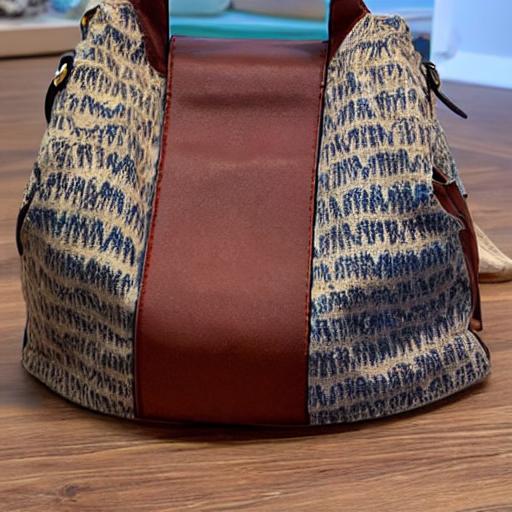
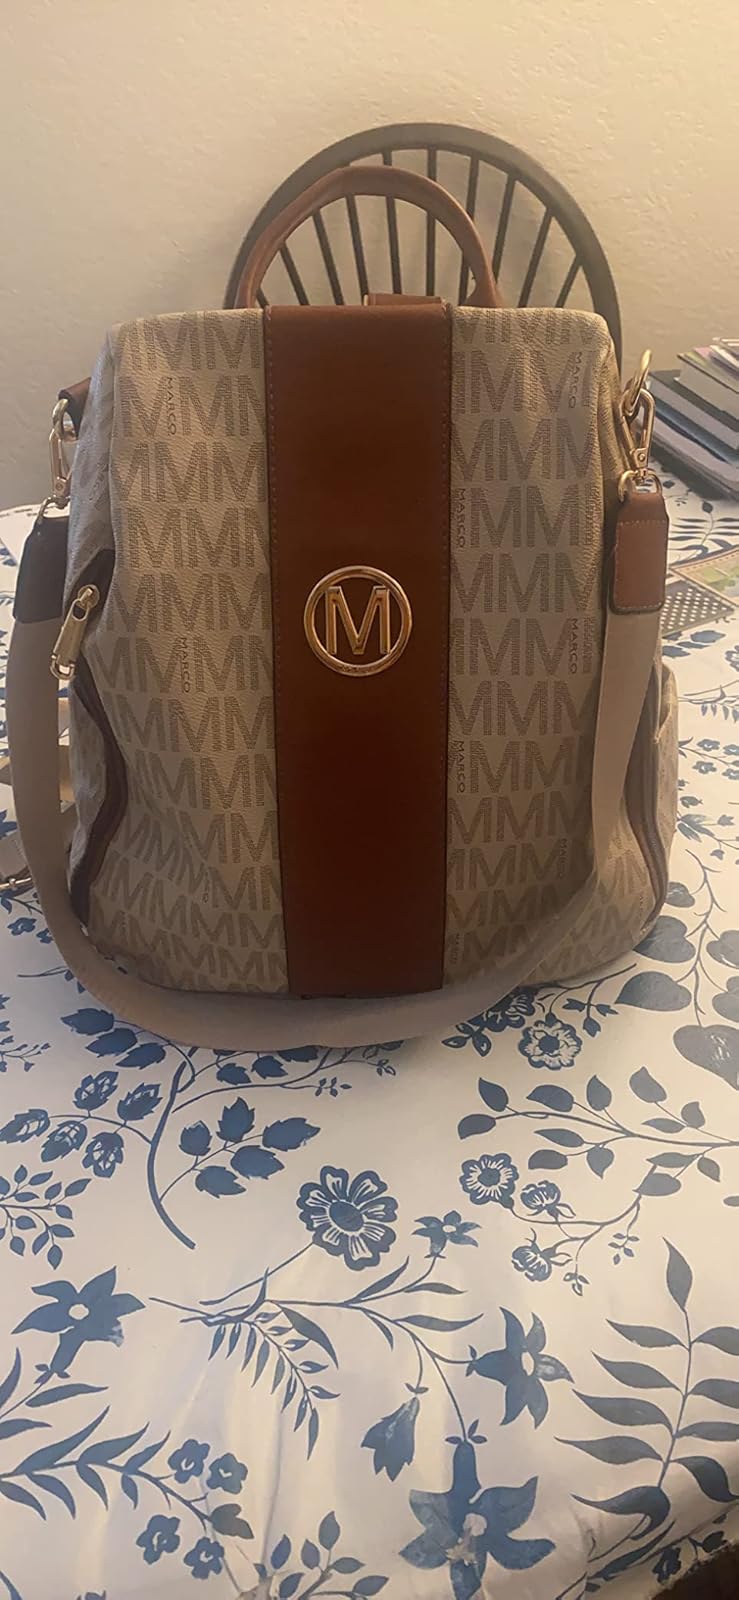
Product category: accessories_handbag
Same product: no